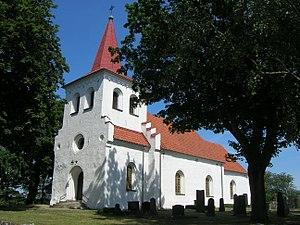
Église de Eljaröd, Commune de Tomelilla, Scanie, diocèse de Lund, Suède.